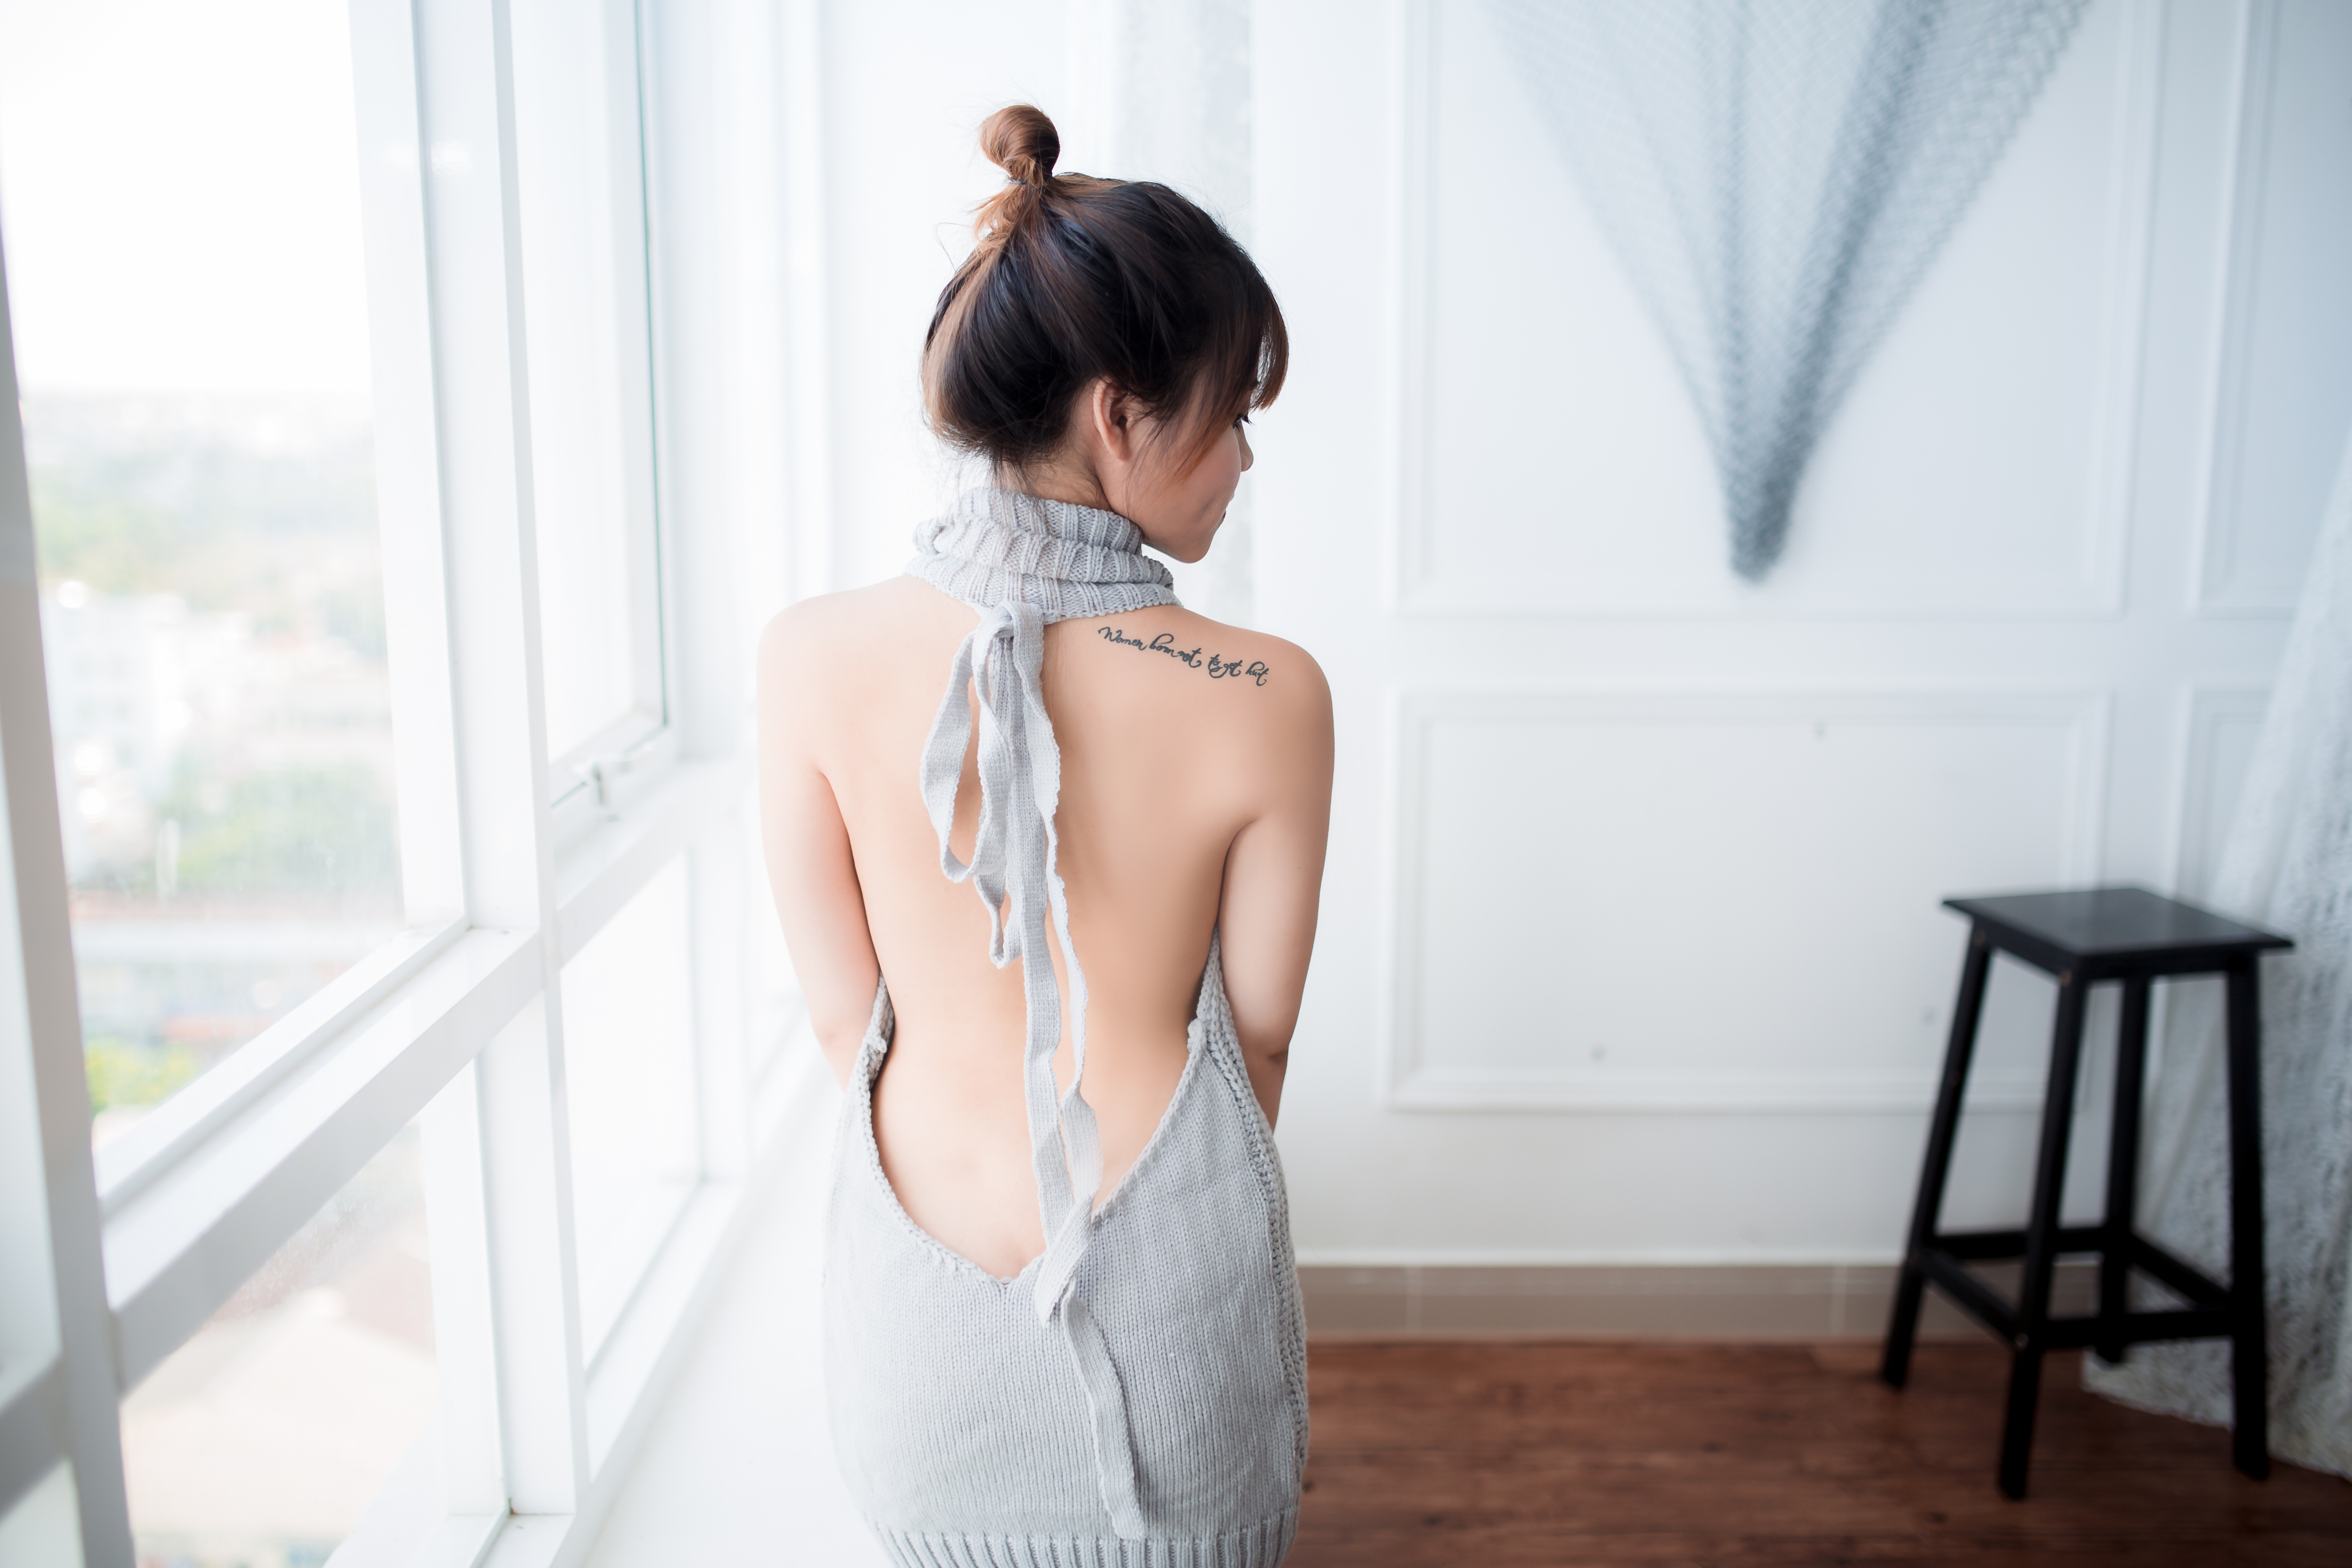
people, girl, woman, photography, female, portrait, model, young, fashion, clothing, wedding dress, bride, hairstyle, long hair, ceremony, dress, photograph, beauty, sexy, body, gown, photo shoot, portrait photography, bridal clothing